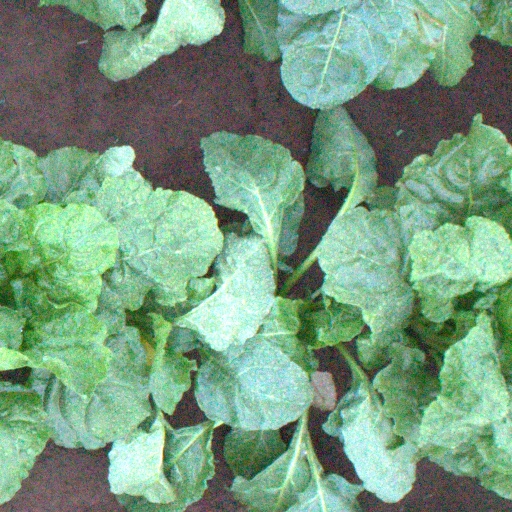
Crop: sugar beet